Alice Hampton

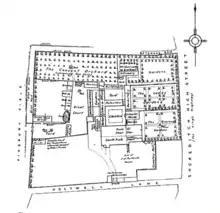
A 1544 map showing the details of the agreement between Alice and the Prioress concerning her use of the Priory

She had inherited not only her uncle's riches but also his influence. By 1492 she was living in London's suburbs at the Augustinian Holywell Priory in Shoreditch where she paid the prioress, Elizabeth Prudde, four pounds of pepper a year. In exchange for this she was allowed to use her well and washing facilities and to make changes to the building's structures. She arranged for her living area to have a view of the church altar and for a locked entrance to her garden. She had her own exit and a dedicated pew in the Lady Chapel; however she lived in two rooms that were just over 18 feet by ten feet.